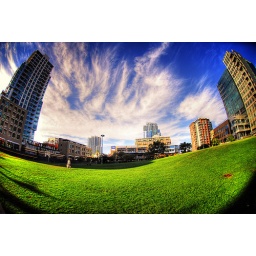
Always nice to find a patch of green this size in a downtown setting :) The dogs sure love it!